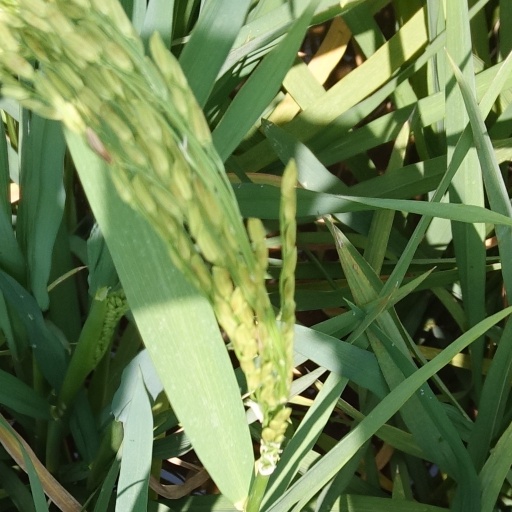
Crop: rice